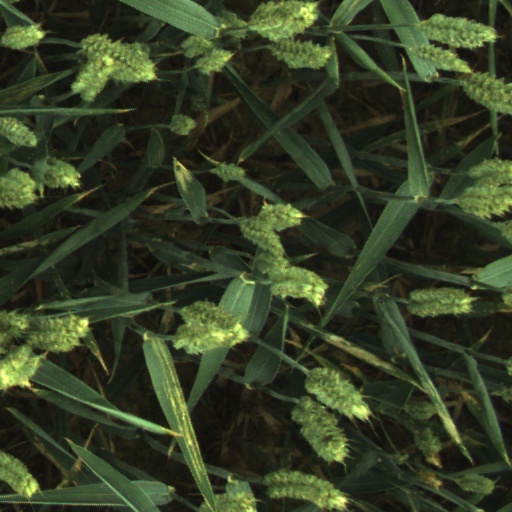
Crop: wheat